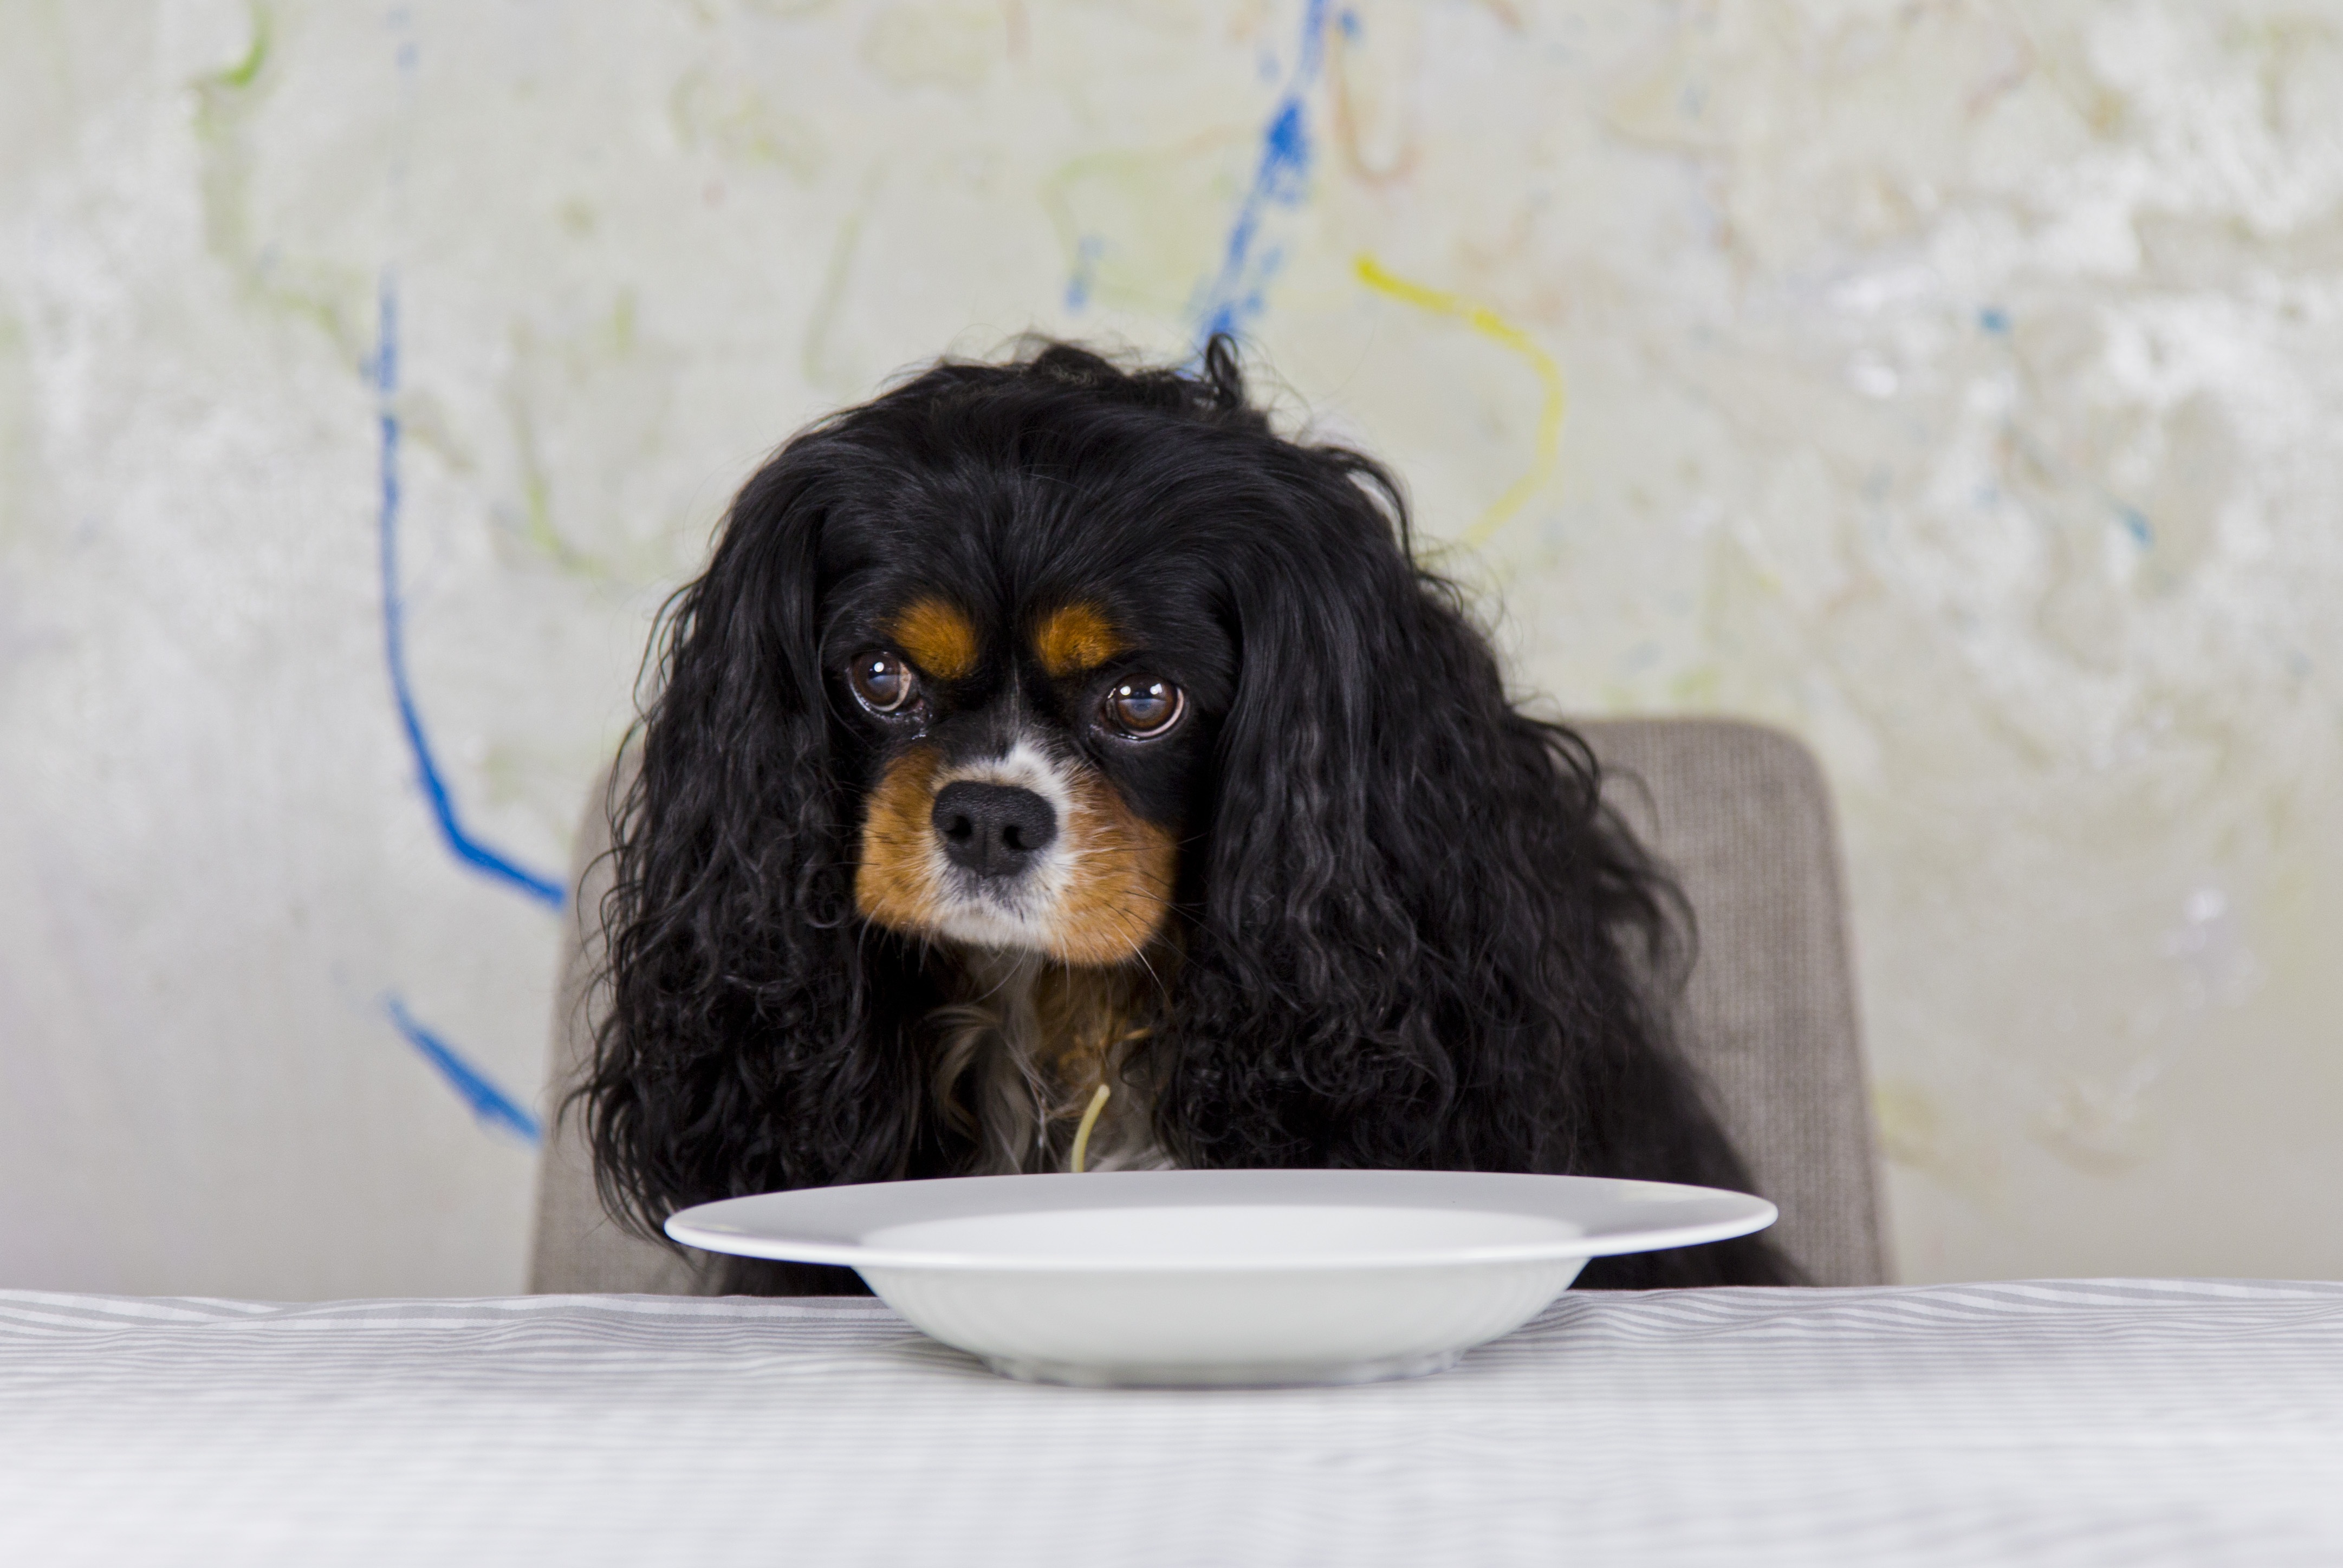
dog, portrait, sitting, mammal, spaniel, king, vertebrate, dog breed, cavalier, purebred dog, cavalier king charles spaniel, landscape format, king charles spaniel, dog like mammal, english cocker spaniel